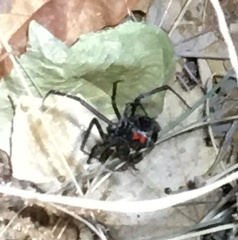
Species: Lactrodectus_hesperus